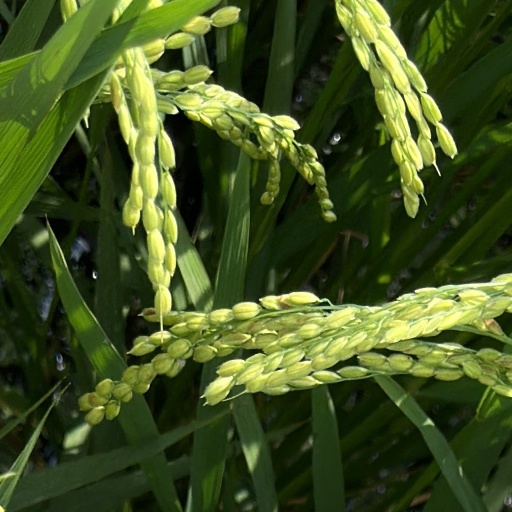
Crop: rice